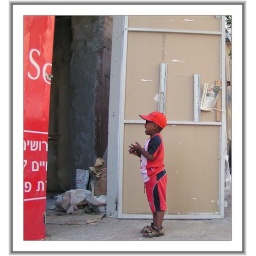
boy in red